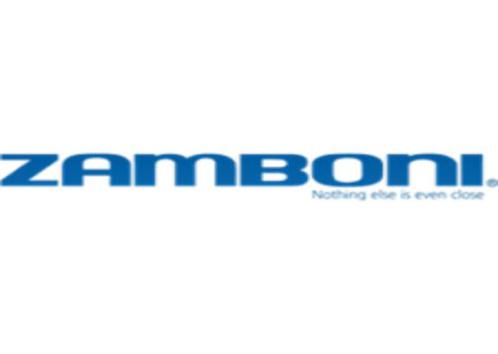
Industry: Transportation